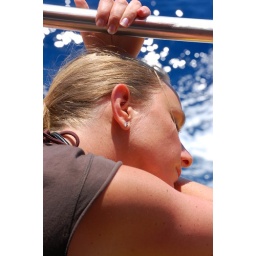
Thinking in blue water